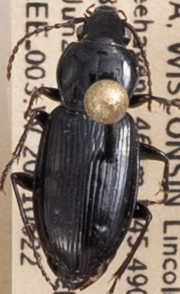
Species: Pterostichus mutus
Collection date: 2021-06-22
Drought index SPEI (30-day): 0.05
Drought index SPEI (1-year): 0.362
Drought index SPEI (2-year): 1.038